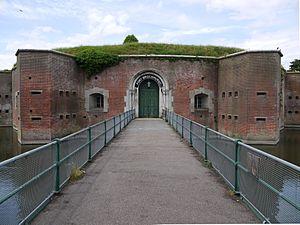
Cette liste des musées du Hampshire, Angleterre contient des musées qui sont définis dans ce contexte comme des institutions qui recueillent et soignent des objets d'intérêt culturel, artistique, scientifique ou historique. leurs collections ou expositions connexes disponibles pour la consultation publique. Sont également inclus les galeries d'art à but non lucratif et les galeries d'art universitaires. Les musées virtuels ne sont pas inclus.